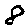
Label: 8